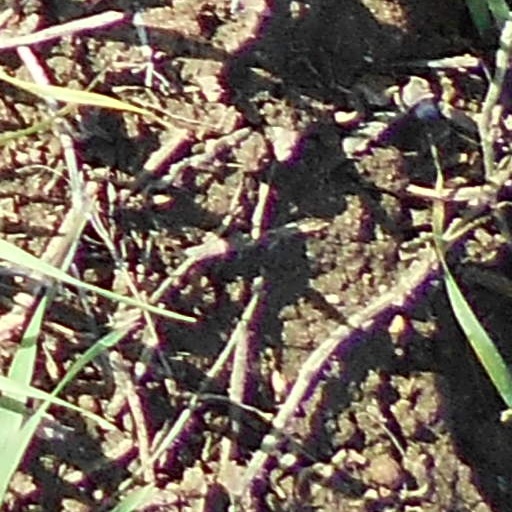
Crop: wheat